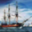
Label: ship